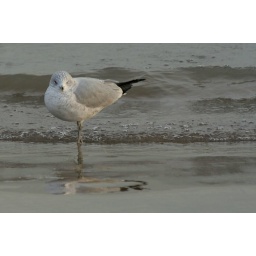
Montrose beach - bird playing in the really cold cold water